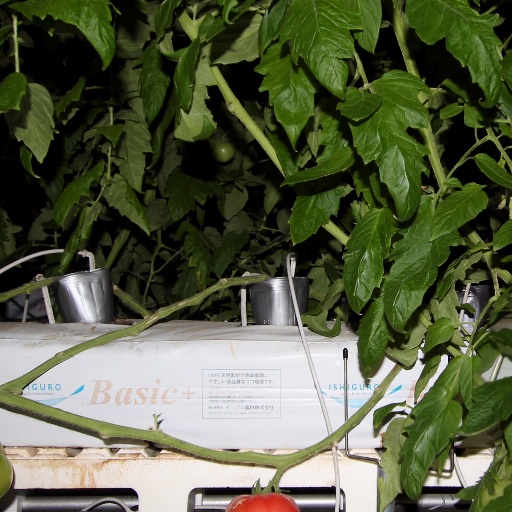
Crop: tomato